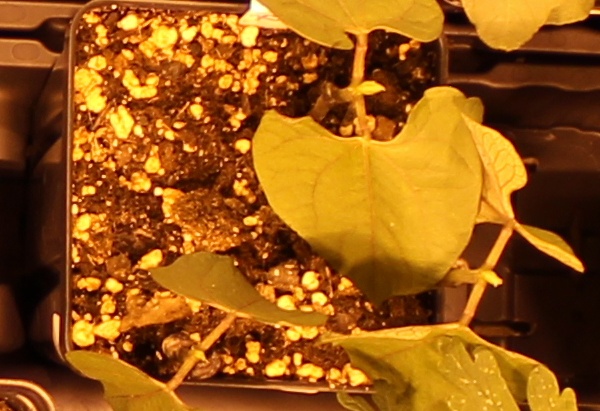
Label: Blackbean